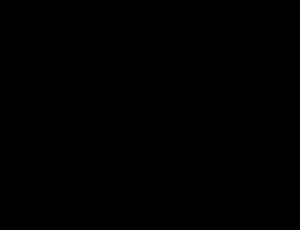
La phéomélanine est avec l’eumélanine l’un des deux constituants de la mélanine biologique. Elle est de couleur plus claire que l’eumélanine et est considérée comme responsable de la coloration rousse des cheveux et des poils des mammifères. Elle est présente en faible quantité dans tous les types de cheveux et de peau humaine, et en quantité un peu plus importante dans les cheveux roux. Son pouvoir d’absorption des UV dans les conditions biologiques de luminosité est inférieur à celui de l’eumélanine, elle protège donc moins bien des dégâts causés par ceux-ci. Elle pourrait aussi se dégrader en composés cancérogènes sous l’action des UVA.